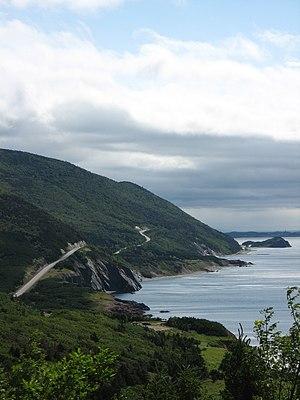
Vue vers le sud à partir du belvédère de Cap-Rouge sur la Piste Cabot, en Nouvelle-Écosse.
La piste Cabot est une route panoramique de la province canadienne de la Nouvelle-Écosse. Elle est située dans la section nord du Comté de Victoria et dans le Comté d'Inverness sur l'Île du Cap-Breton. Elle effectue une boucle d'environ 300 km autour de la pointe nord de l'île, passant par les Hautes Terres du Cap-Breton. Elle porte le nom de l'explorateur vénitien Jean Cabot qui a découvert le Canada atlantique en 1497. La construction initiale de la route s'est terminée en 1932.
Les Acadiens forment une minorité importante dans la province canadienne de Nouvelle-Écosse. Il y a sept principales communautés acadiennes en Nouvelle-Écosse : la région d'Argyle, la région de Clare, la région de Minudie, Nappan et Maccan dans le comté de Cumberland, la région de Chéticamp, la région de l'Isle Madame, la région de Pomquet, Tracadie et Havre-Boucher dans le comté d'Antigonish et la région de Chezzetcook, à Halifax.
Chéticamp est une localité et le district numéro 1 de la municipalité du comté d'Inverness, située sur la côte occidentale de l’île du Cap-Breton en Nouvelle-Écosse. Elle forme avec Saint-Joseph-du-Moine et Margaree la région francophone et acadienne du comté. Ses habitants sont les Chéticantins ou parfois Chéticantains.